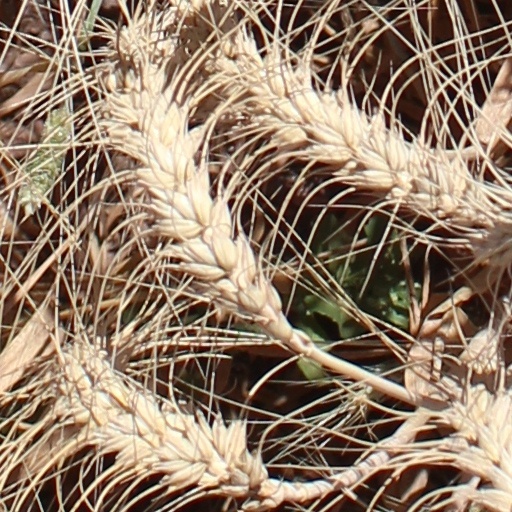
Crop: wheat